Royal Commission on Auckland Governance

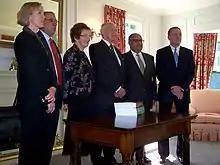
The Royal Commission presented its report to the Governor-General on 25 March 2009. From left: Heather Harris (commission executive officer), David Shand (commissioner), Dame Margaret Bazley (commissioner), Hon Peter Salmon QC (chairperson), Hon Anand Satyanand (governor-general), and Brendan Boyle (Secretary of Internal Affairs)

The Royal Commission on Auckland Governance was established by the New Zealand Government to investigate the local government arrangements of Auckland.